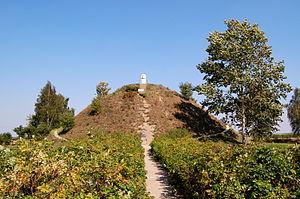
Okrzeja est un village polonais de la gmina de Krzywda dans le powiat de Łuków de la voïvodie de Lublin dans l'est de la Pologne.